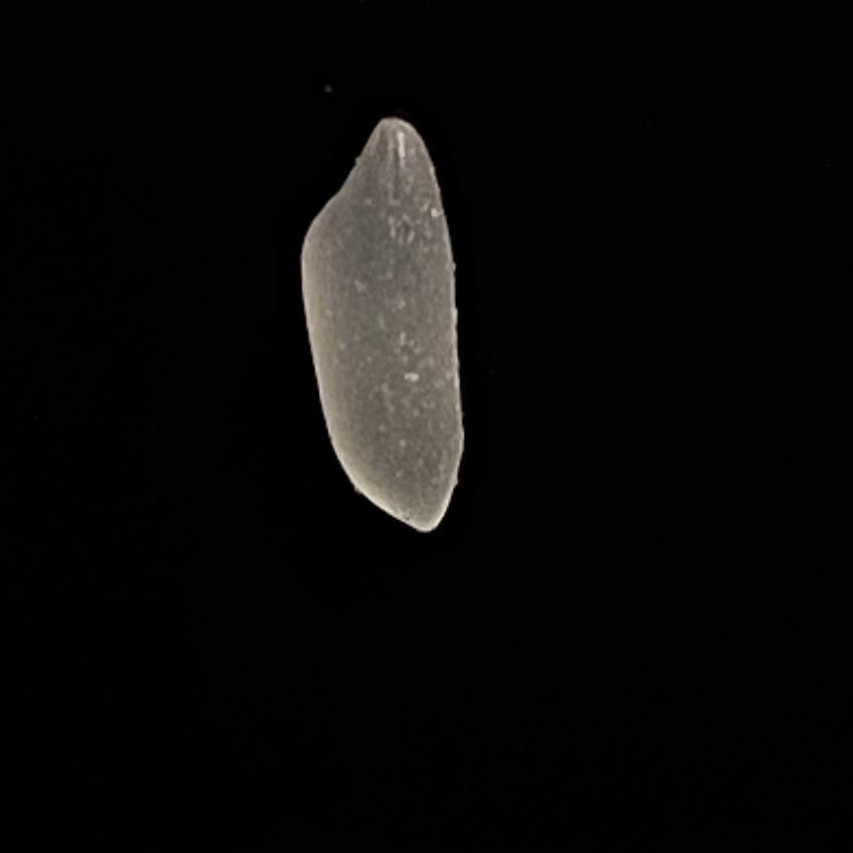
Rice variety: Katarivog